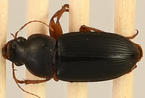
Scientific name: Harpalus pensylvanicus
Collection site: Konza Prairie Agroecosystem NEON (KONA), plot KONA_001